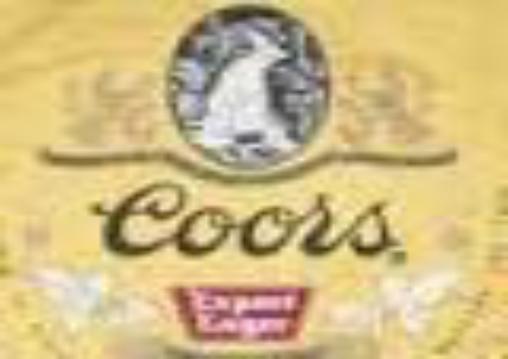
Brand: Coors
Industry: Food